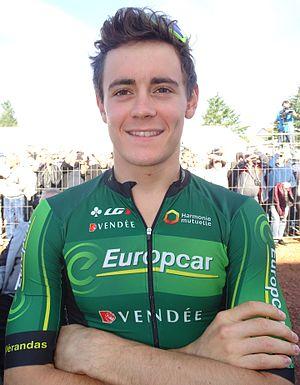
Reportage réalisé le dimanche 20 septembre à l'occasion du départ et de l'arrivée du Grand Prix d'Isbergues 2015 à Isbergues, Nord-Pas-de-Calais, France.
Thomas Boudat, né le 24 février 1994 à Langon, est un coureur cycliste français, membre de l'équipe Arkéa-Samsic. Il est notamment champion du monde de l'omnium en 2014. Il passe professionnel au sein de l'équipe Europcar le 1ᵉʳ novembre 2014.